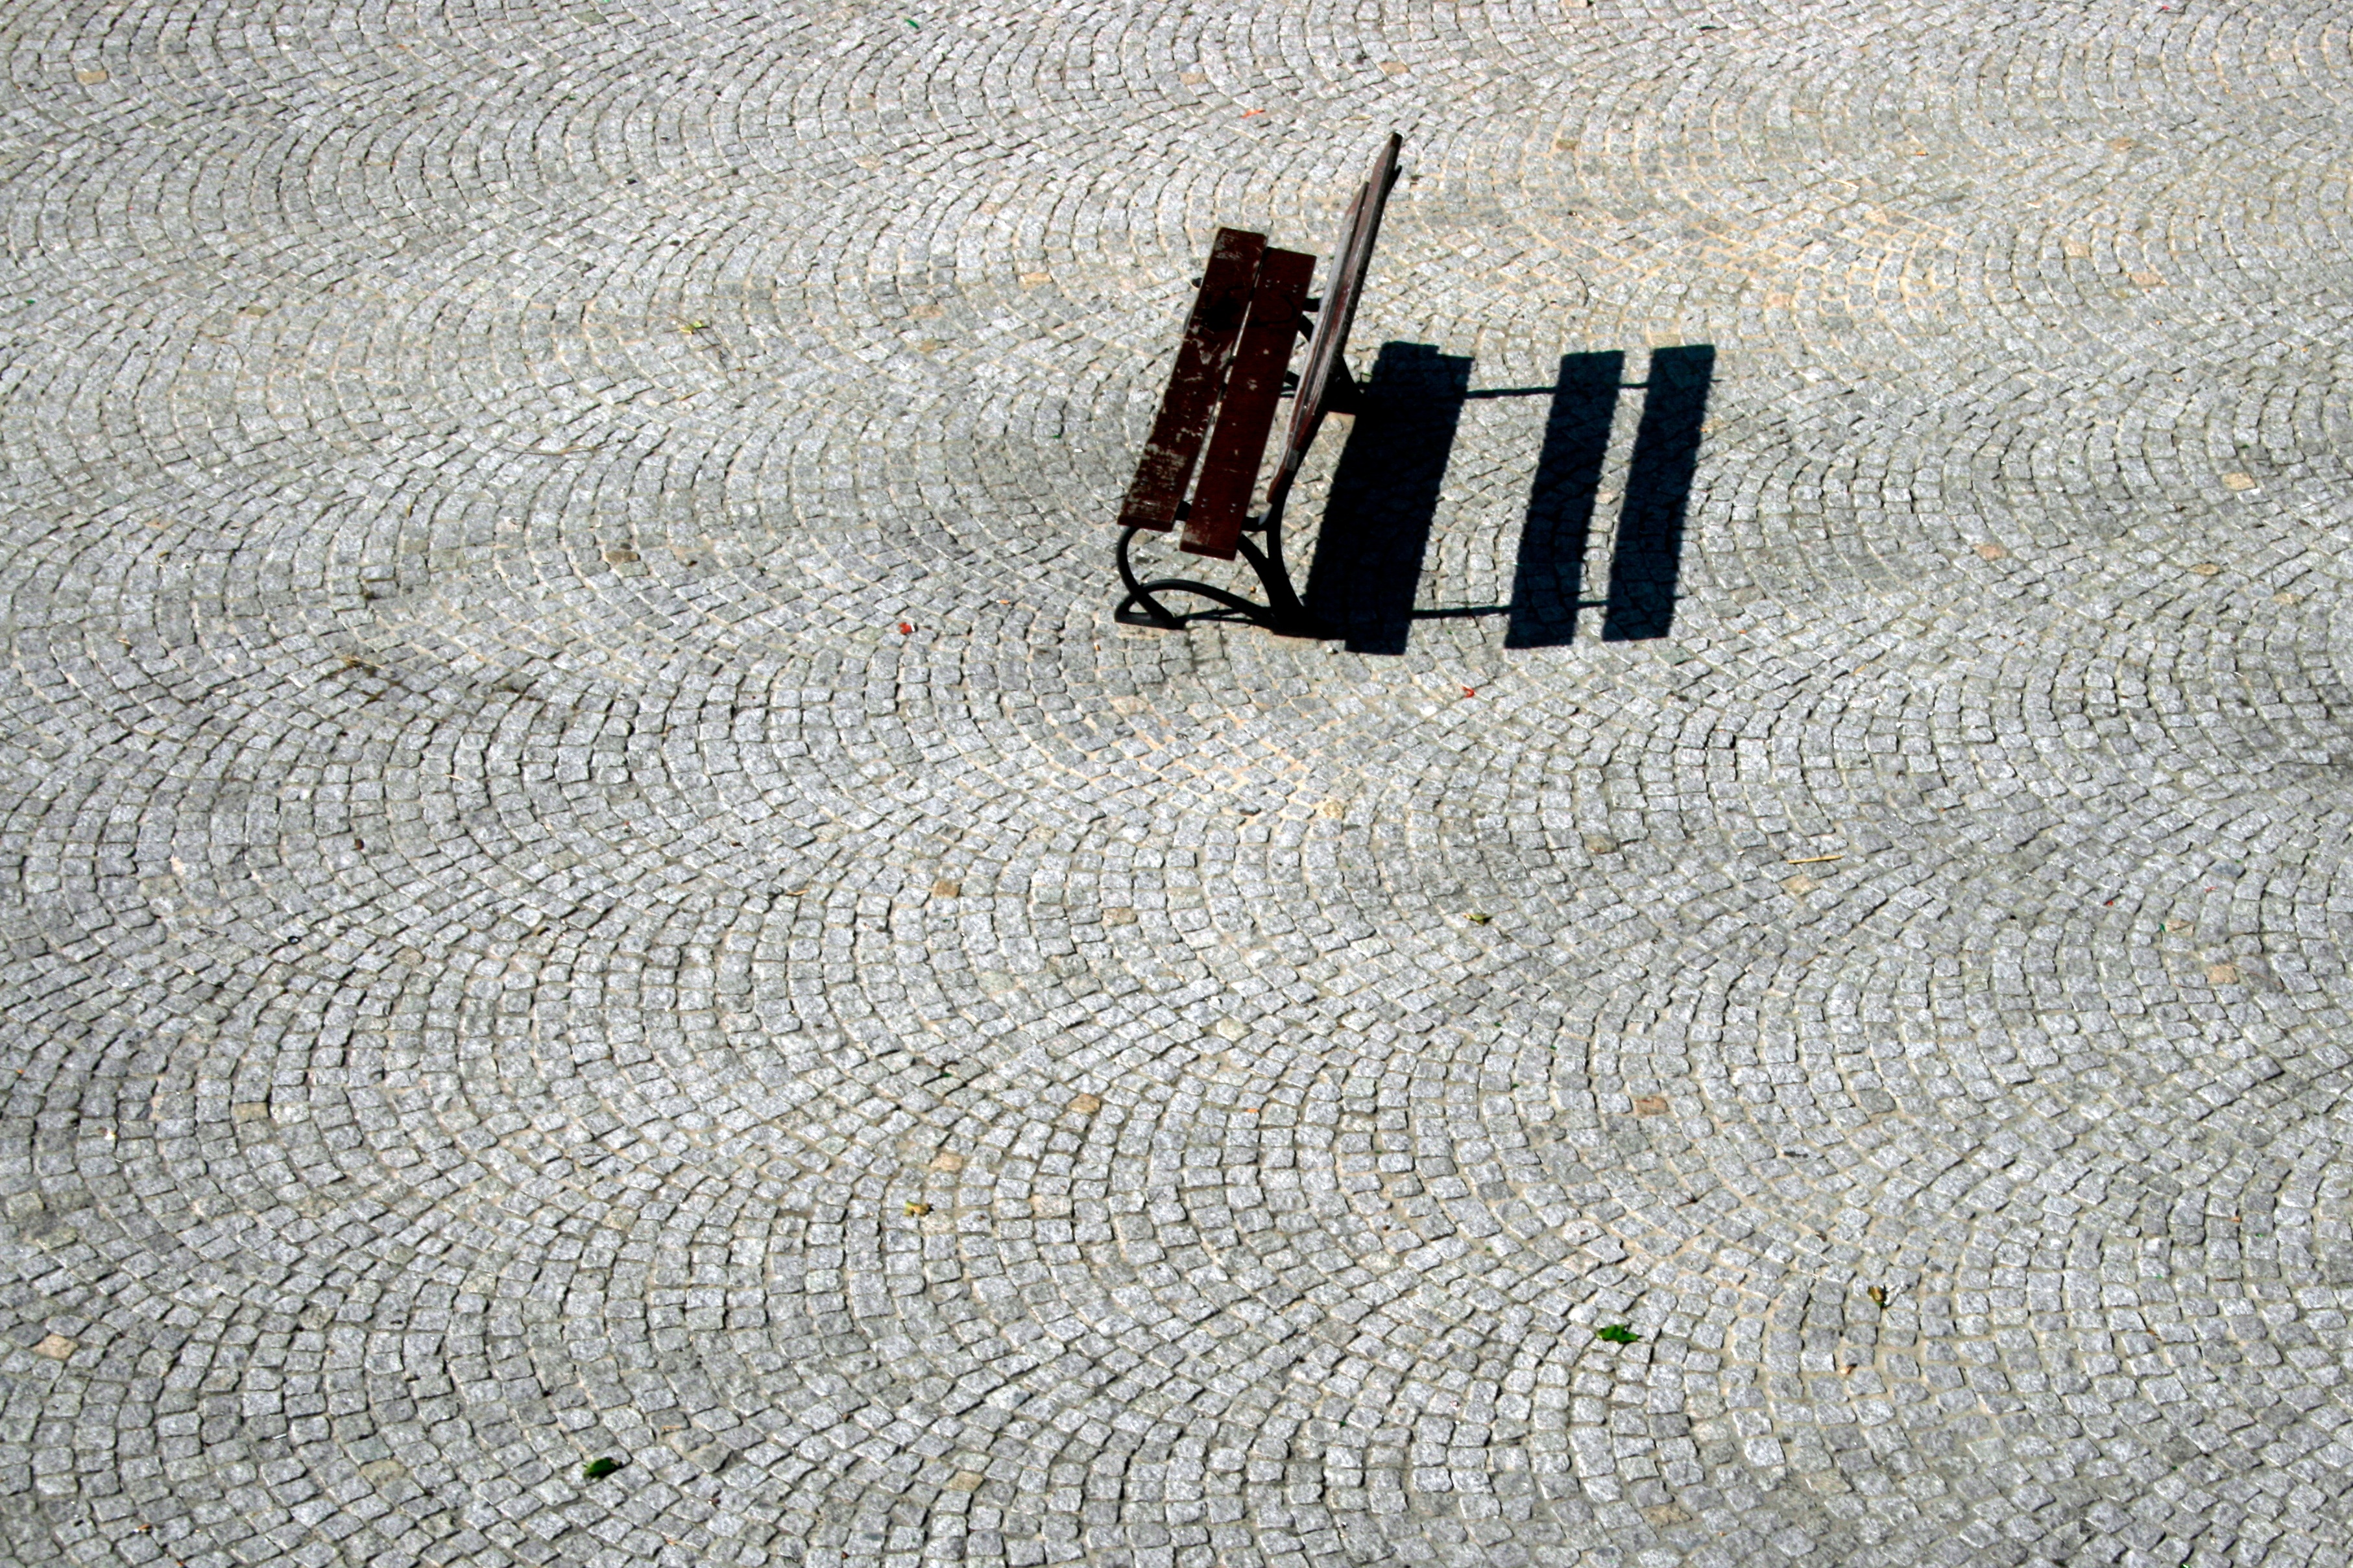
floor, material, textile, art, carpet, flooring, road surface